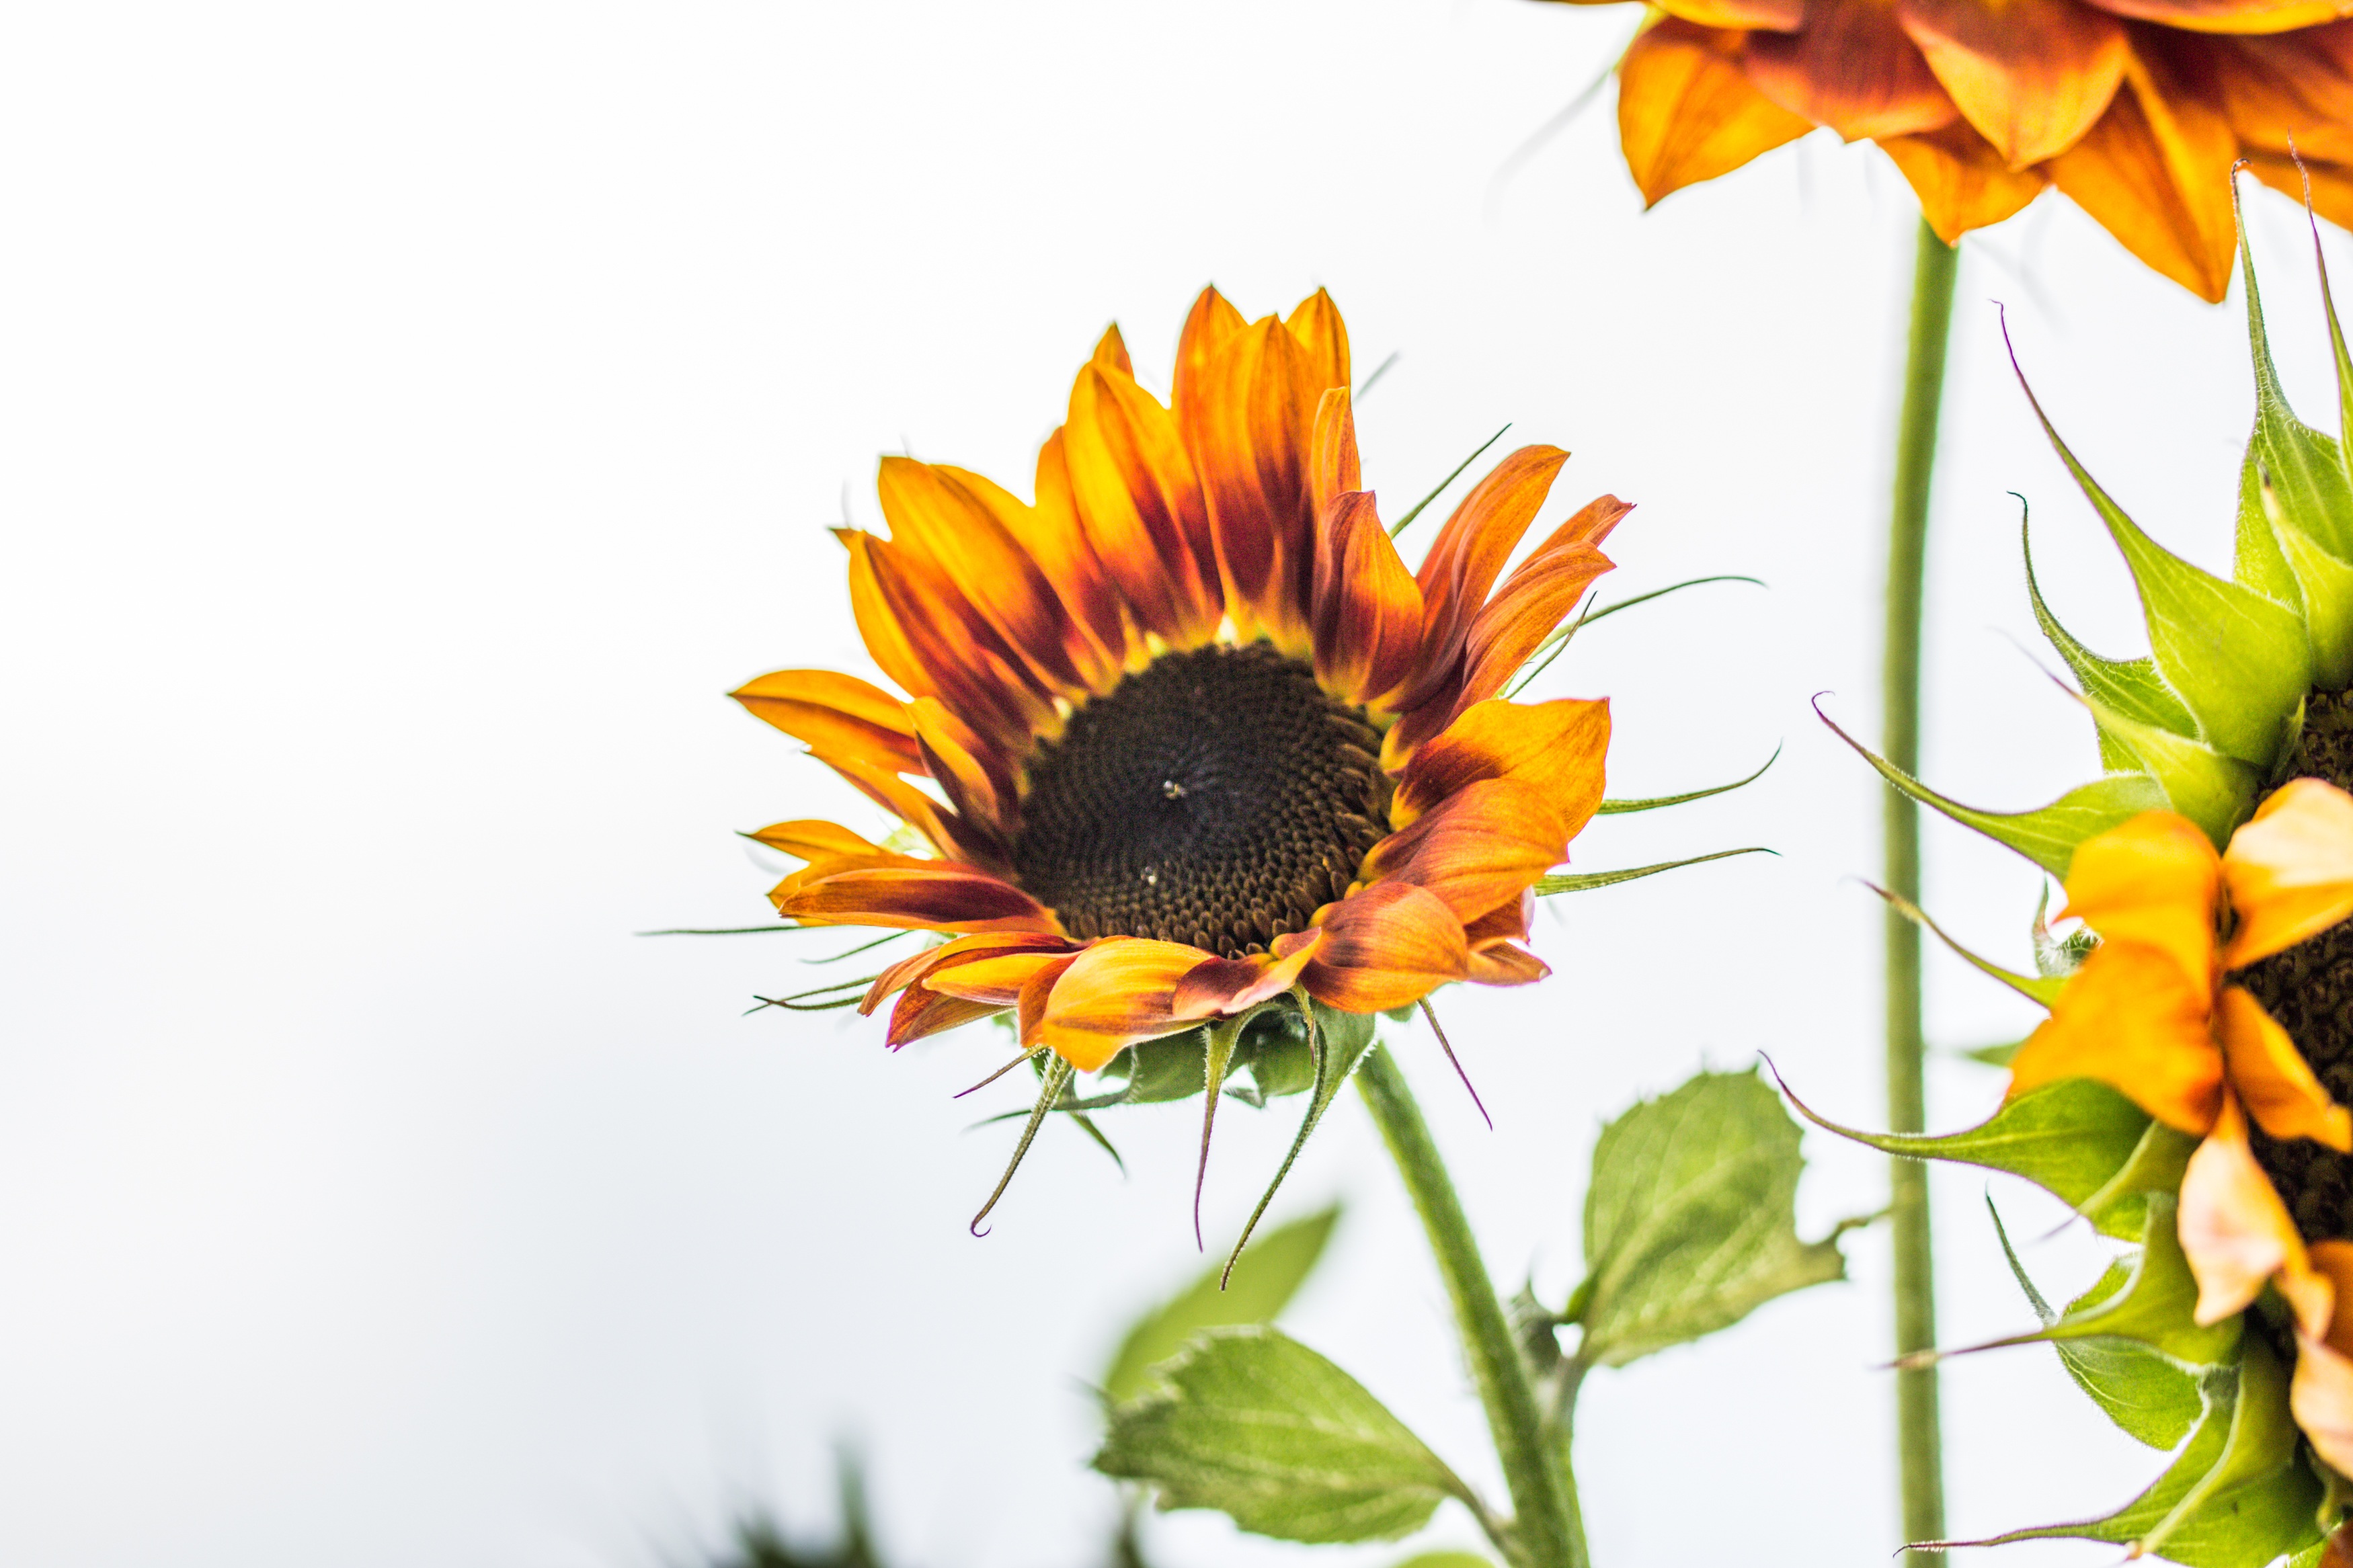
blossom, plant, flower, petal, bloom, macro, botany, yellow, close, flora, sunflower, wildflower, sun flower, nectar, macro photography, flowering plant, daisy family, helianthus annuus, sunflower seed, plant stem, land plant